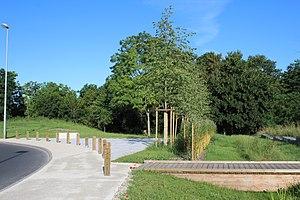
Une ville qui améliore son cadre de ville par de nombreux aménagements paysagers.
Semoy est une commune française, située dans le département du Loiret en région Centre-Val de Loire. La commune propose tous les services adaptés à une vie active avec ses écoles élémentaires, son multi-accueil, son accueil collectif de mineurs, son TONO - espace jeunes, son école de musique, sa bibliothèque, son centre culturel, son CCAS, son kiosque à musique, sa maison des associations, les multiples aires de jeux extérieurs à destination des enfants, son rocher d'escalade, son city stade, son complexe sportif, son gymnase et ses terrains de tennis.